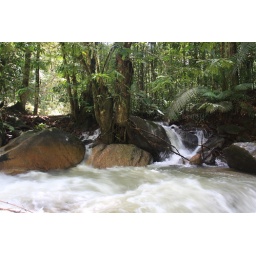
Malaysia - beautiful shaded setting the tree surrounded by water hanging onto the rocks. ISO 400 F=5.6 Shutter=1/20 Hand Held